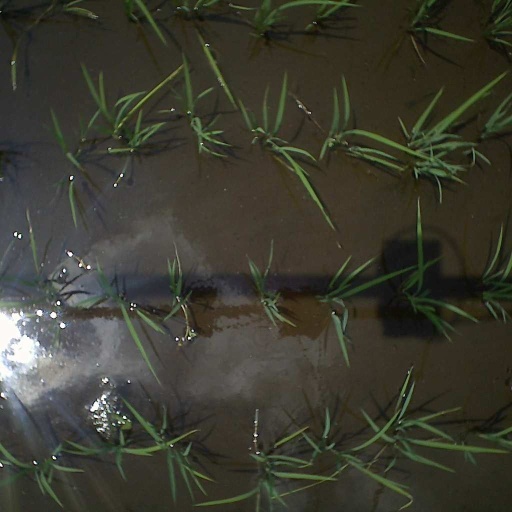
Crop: rice